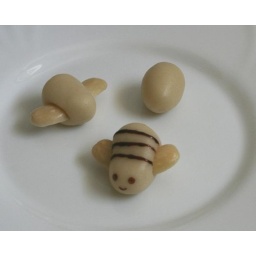
Chochlate&Honey cake with marzipan bees decoration in a Cardstock box